Araang League

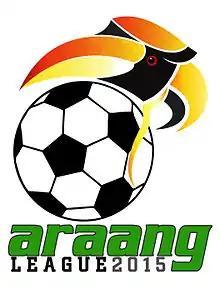
Official Logo

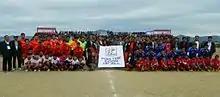
1 edition December 2014

Araang League is an annual football league in Manipur state of India that promotes young footballers in Manipur and NorthEast India. The League is registered with All Manipur Football Association (AMFA) - AMFA is the state governing body of football in Manipur. It is affiliated with the All India Football Federation, the national governing body.